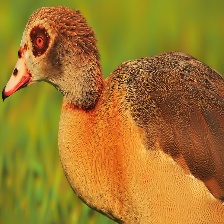
Species: EGYPTIAN GOOSE
Scientific name: ALOPOCHEN AEGYPTIACA
ImageNet parent category: goose